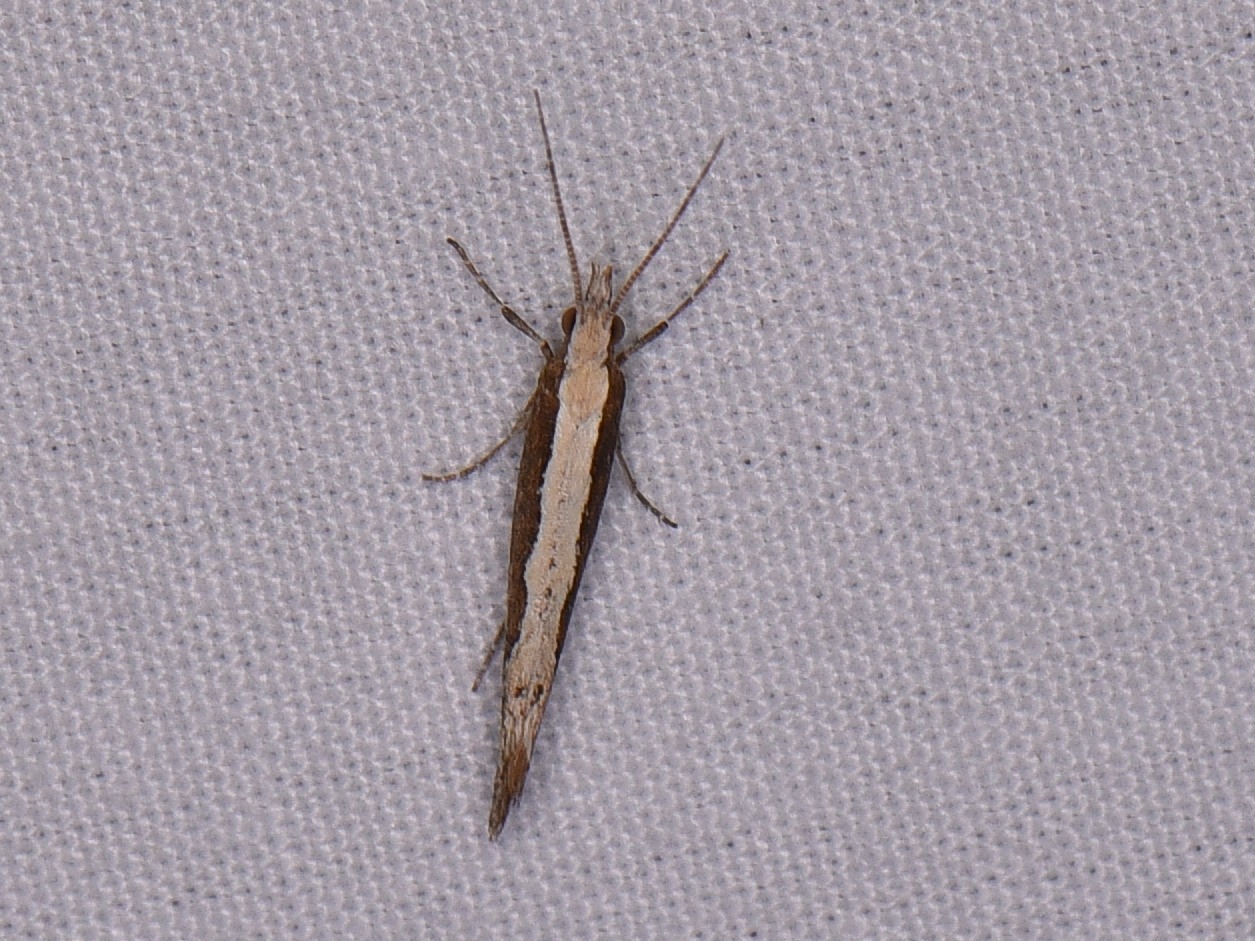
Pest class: diamondback_moth